1985 1000 km of Monza

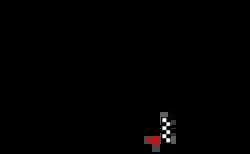
Layout of the Autodromo Nazionale di Monza (1976-1993)

The 1985 Trofeo Filippo Caracciolo was the second round of the 1985 World Endurance Championship. It took place at the Autodromo Nazionale Monza, Italy on April 28, 1985.